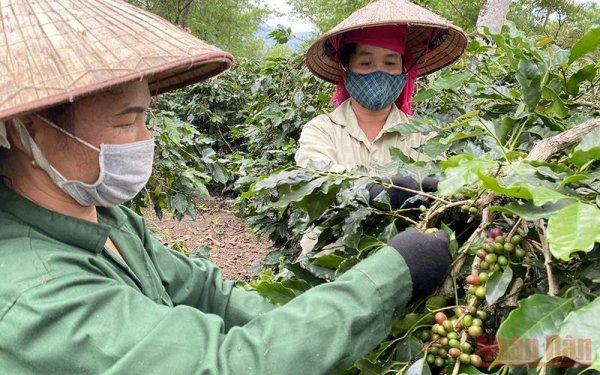
hai người phụ nữ đội nón lá đang thu hoạch cà phê